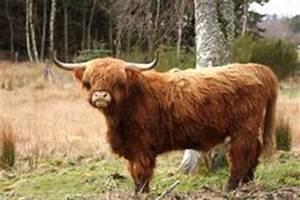
cow